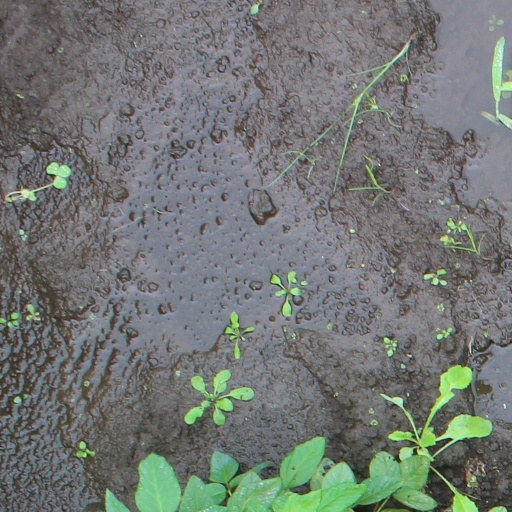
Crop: soybean